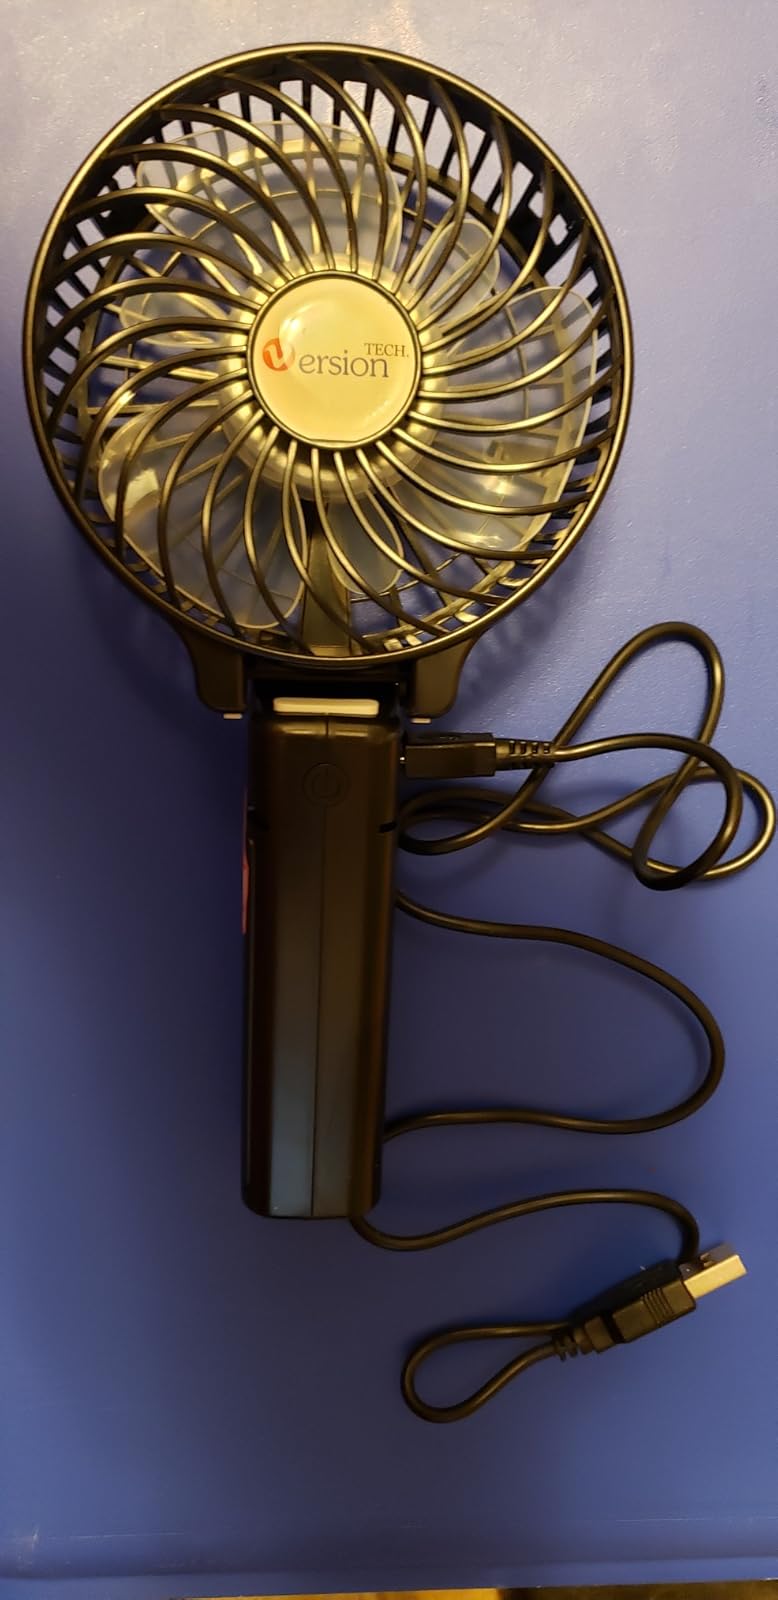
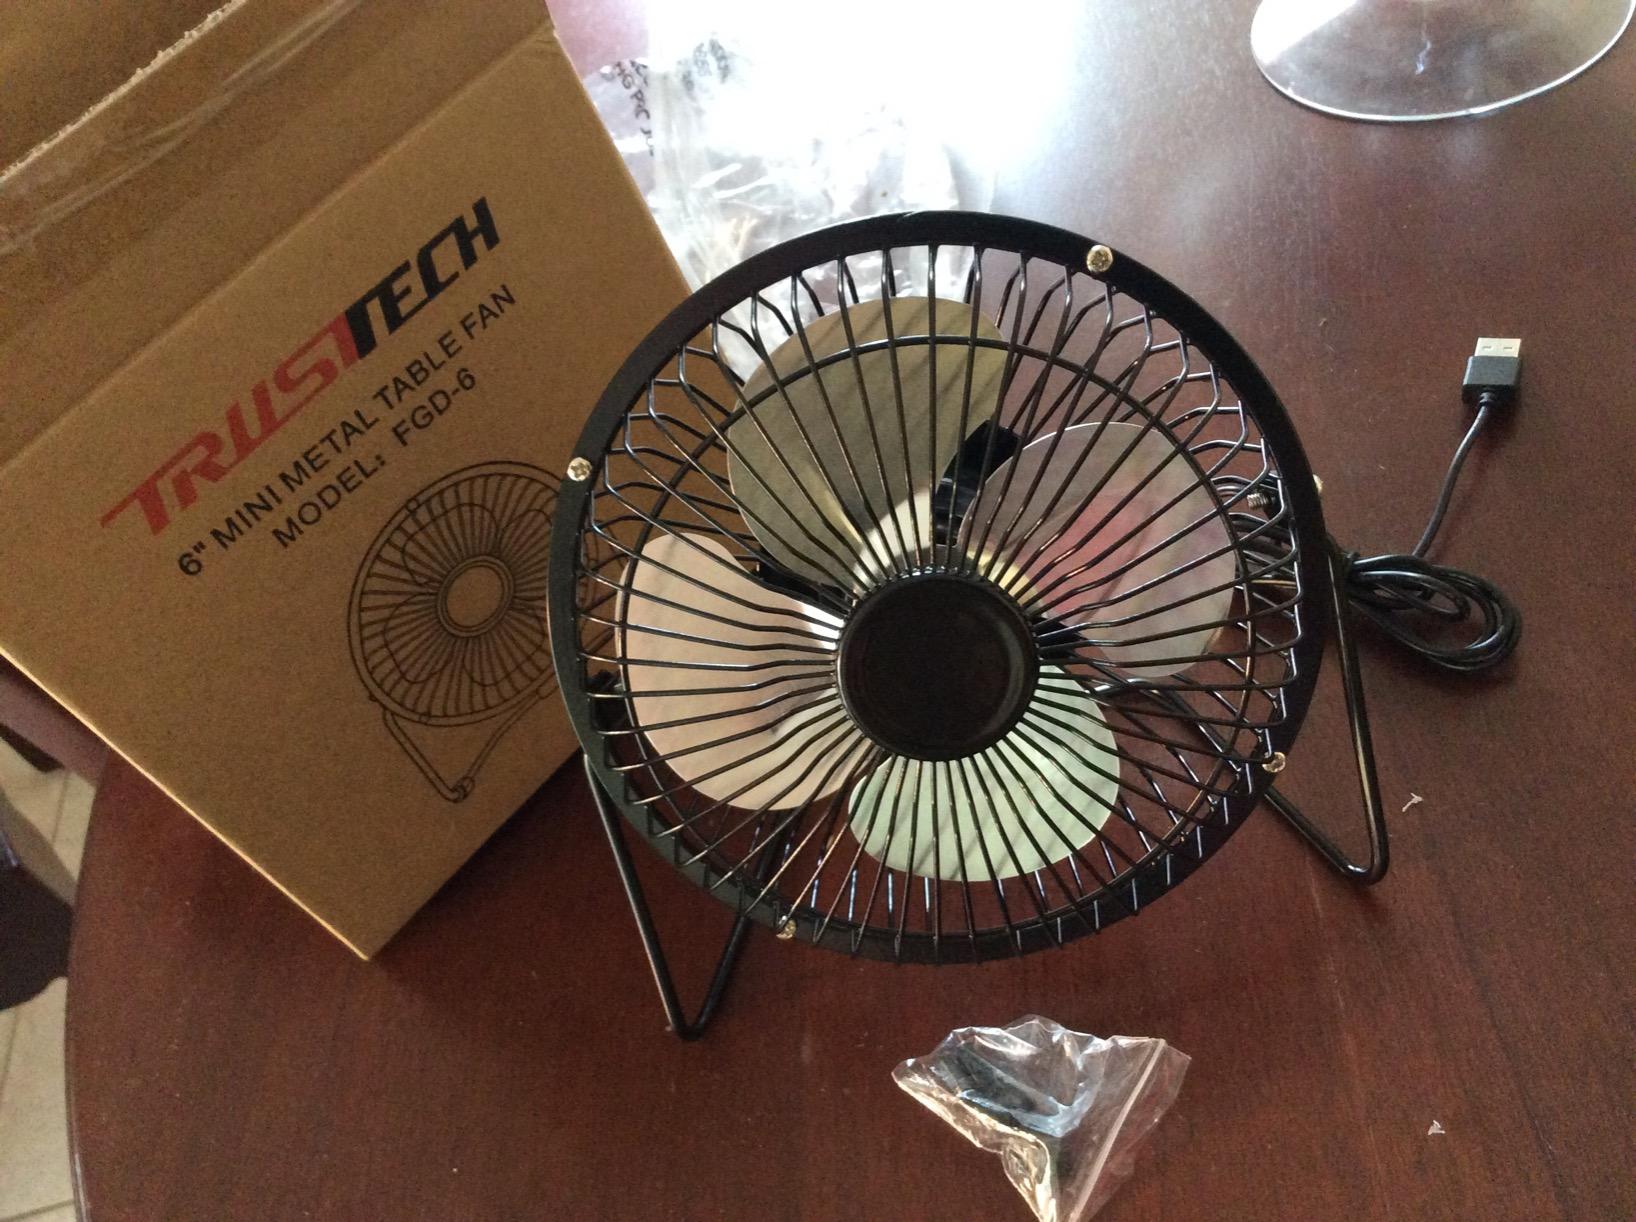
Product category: fan
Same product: no